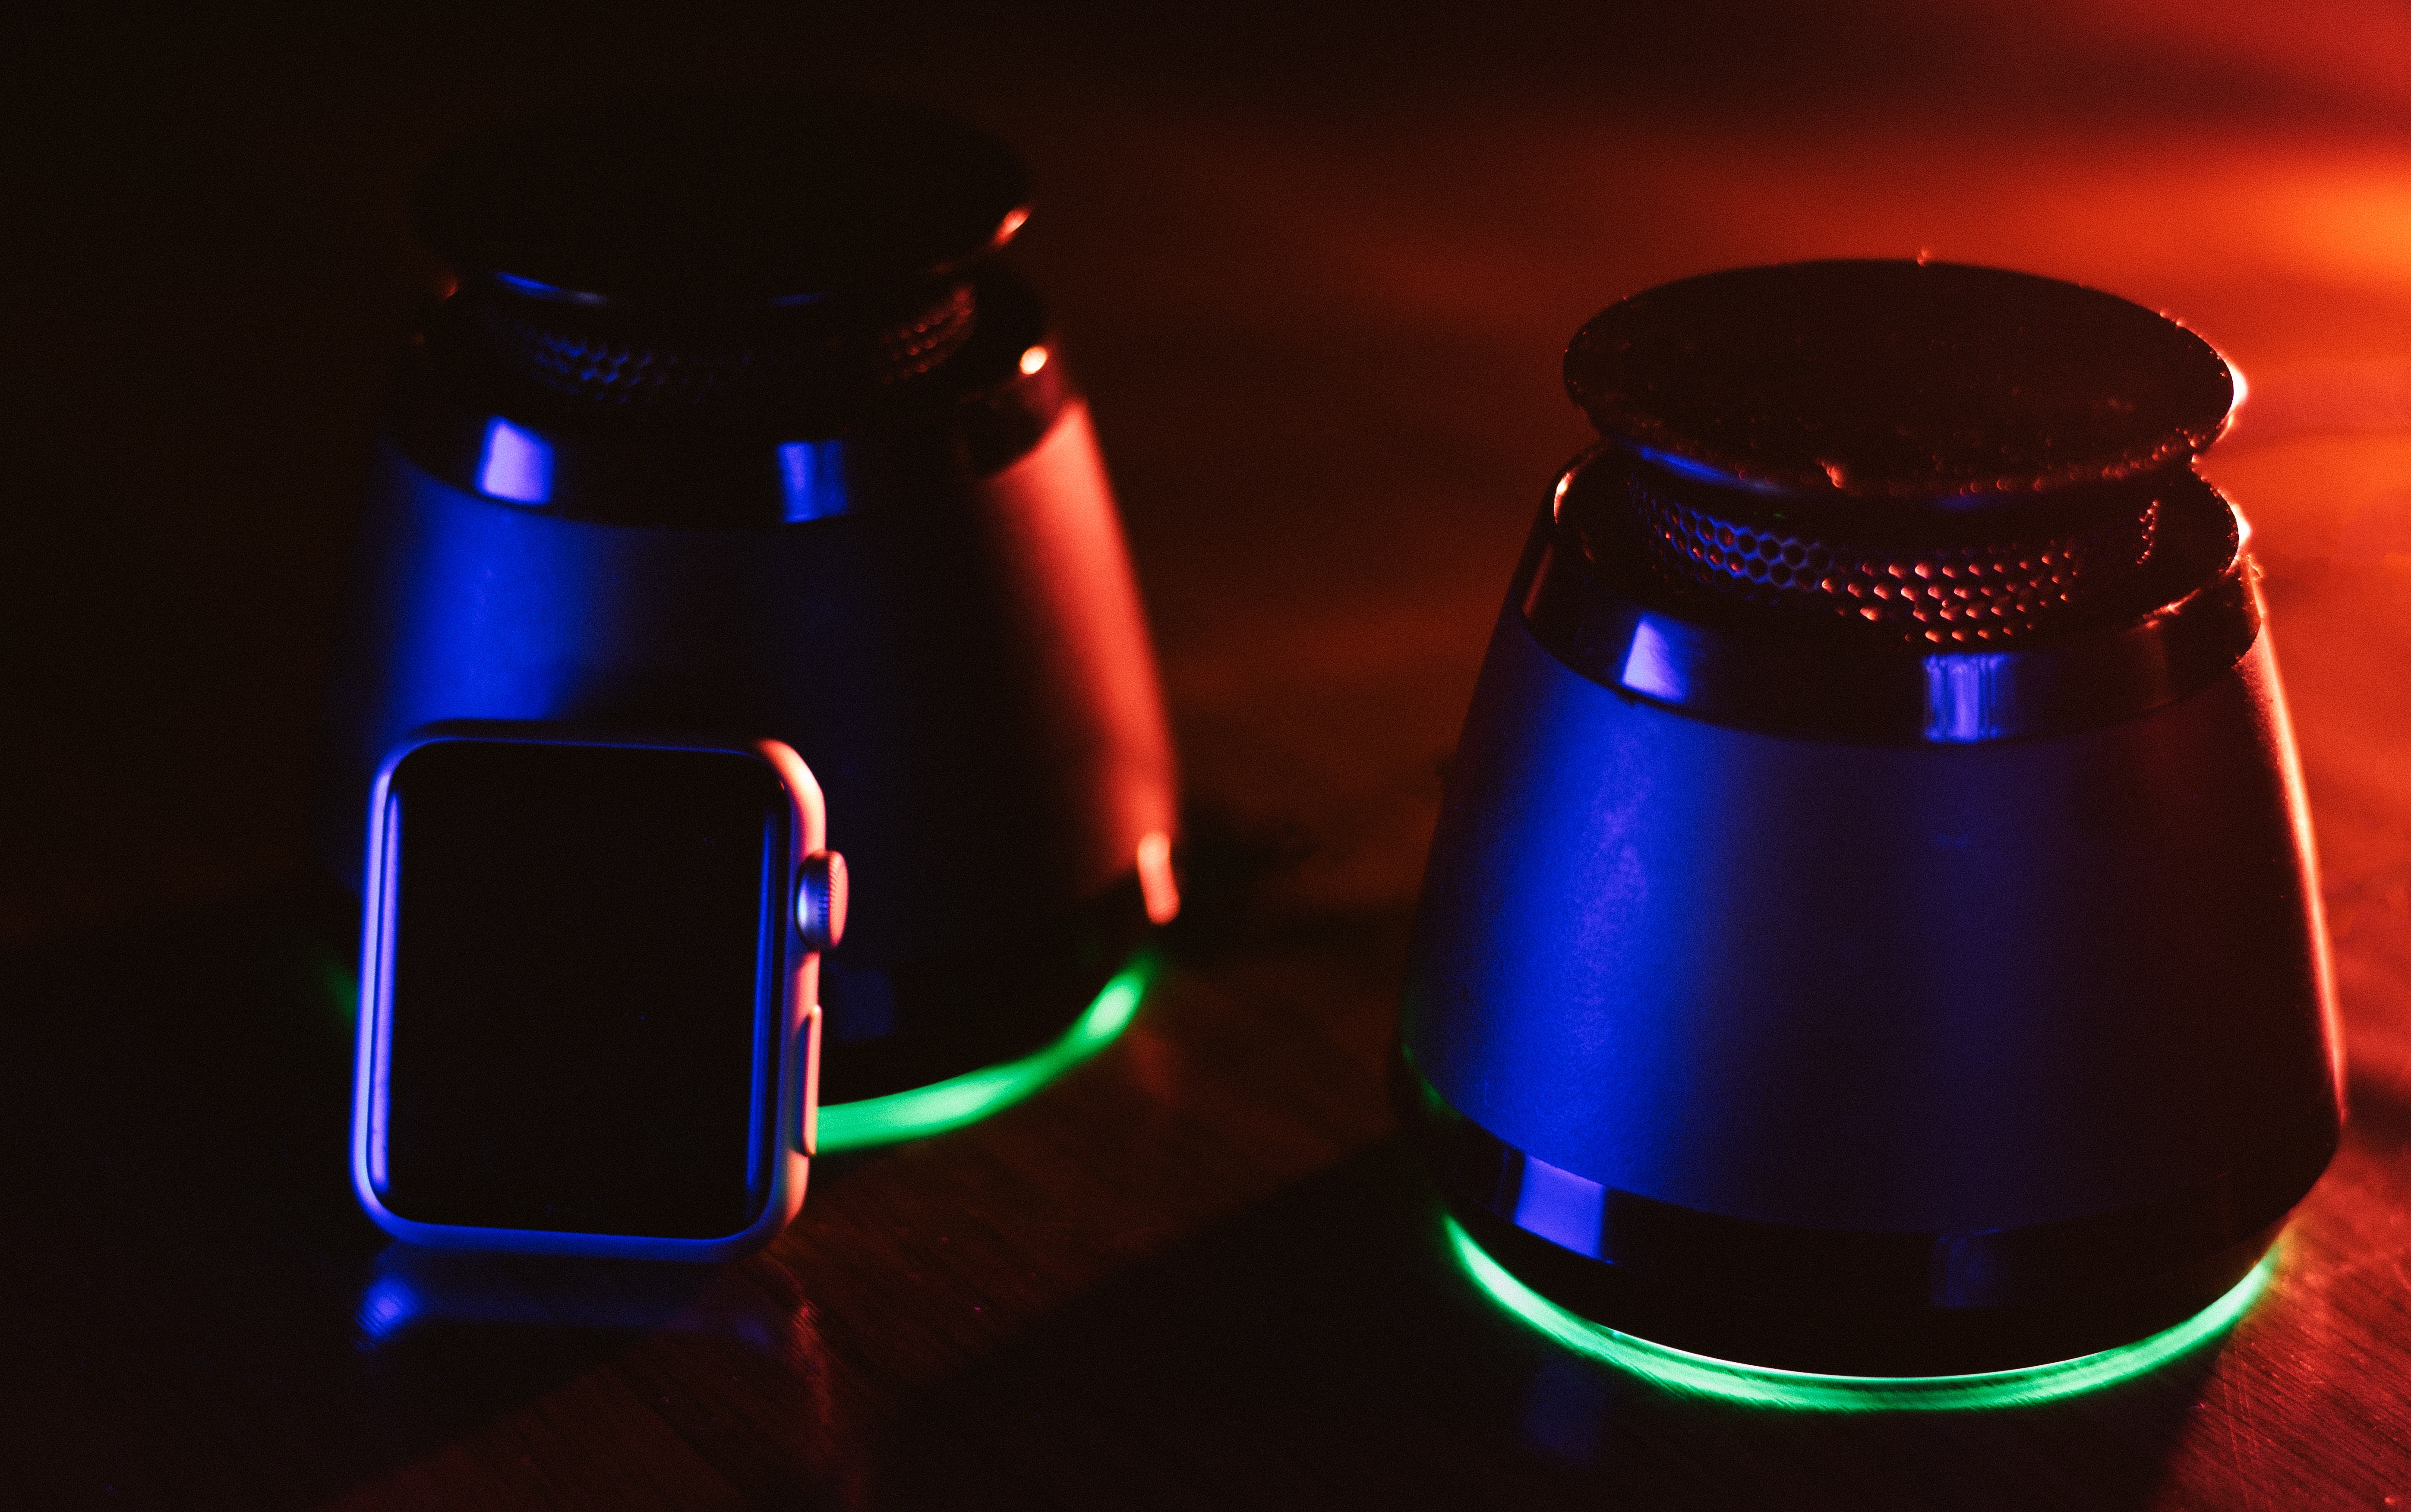
music, light, technology, red, color, darkness, blue, speaker, lighting, laser, apple watch, shape, speakers